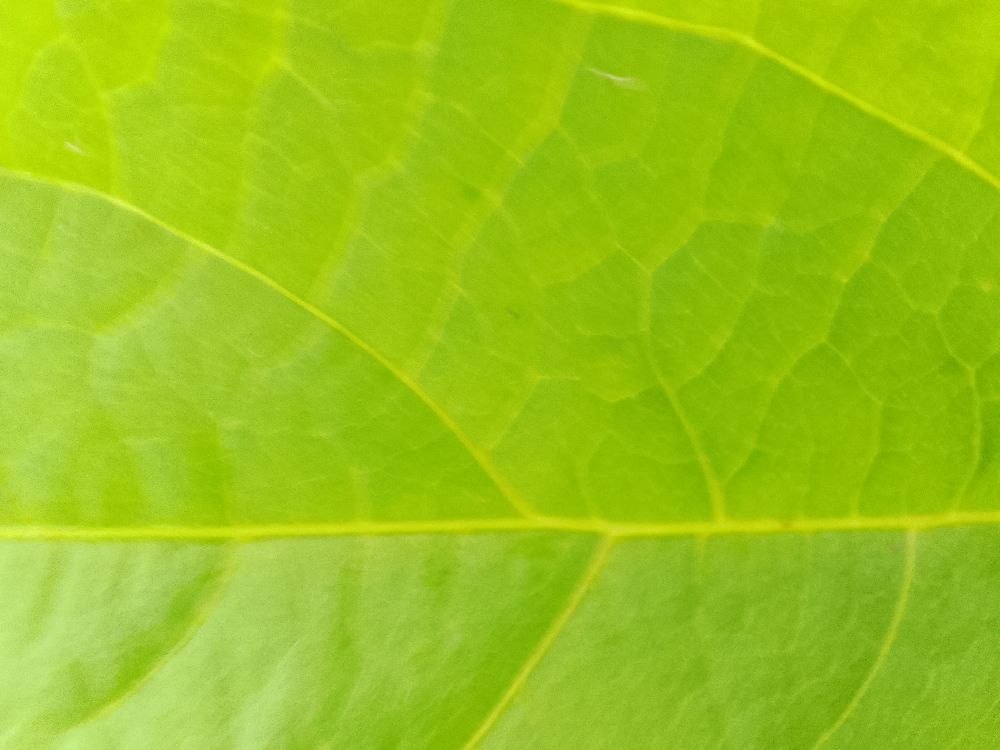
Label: healthy